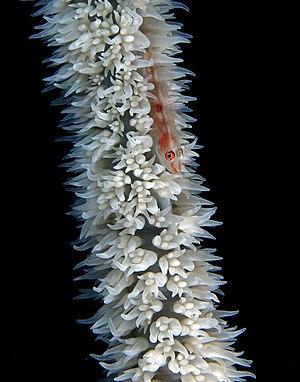
Un gobie (Bryaninops yongei) sur un corail filaire (Cirrhipathes sp.). Photo prise dans les eaux du Timor oriental.
L'ordre des Antipatharia regroupe des cnidaires anthozoaires communément appelés coraux noirs.
La symétrie est la propriété d'un système : c'est lorsque deux parties sont semblables. L'exemple le plus connu est la symétrie en géométrie.
Cirrhipathes est un genre de coraux noirs de la famille des Antipathidae.
Le Bryaninops yongei, communément nommé Gobie nain des antipathaires, est une espèce de poisson marin benthique de la famille des Gobiidae.